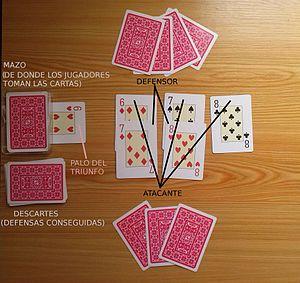
Dans l'image nous pouvons voir un jeux de Durak en procès à deux jouers. L'attaquant a joué une troixième carte après un double succès de la défense —l'un d'eux avec l'atout—. Maintenant c'est le tour de la défense après une troixième carte de l'attaquant. Nous pouvons voir également les cartes dont on se fournit, les cartes qui ne sont plus utilisées et de même l'atout. Inclu il y a une légende en espagnol.